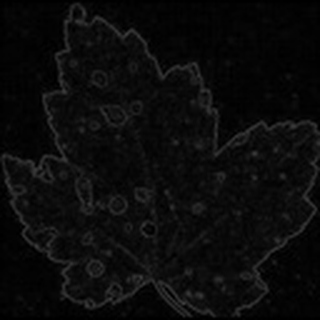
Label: cotton_target_spot